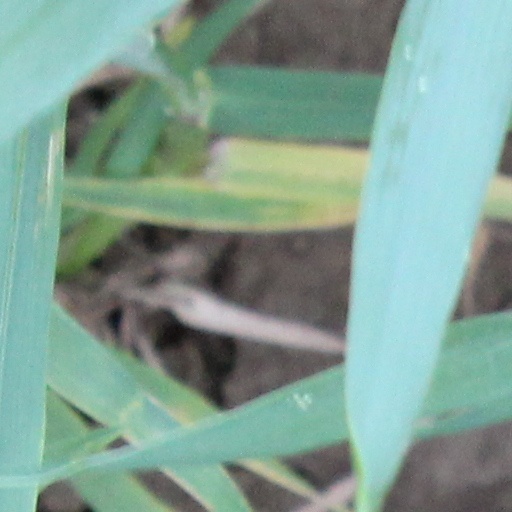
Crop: wheat